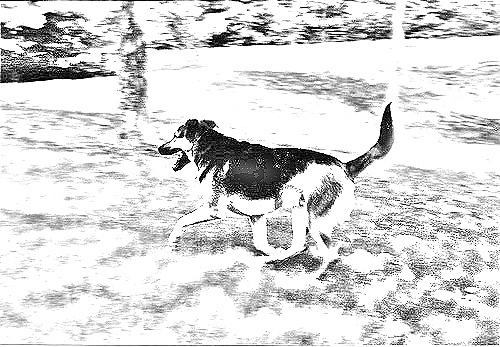
Portrait style: Sketch Portrait